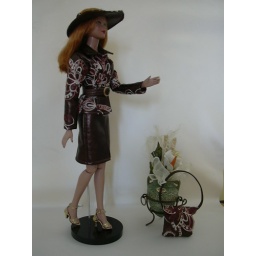
Brenda StarrOutfit in ecopelle ricamata composto da giacca, gonna, cintura, borsa e copricapo.Jacket, skirt, belt, bag and hat